Ichikai, Tochigi

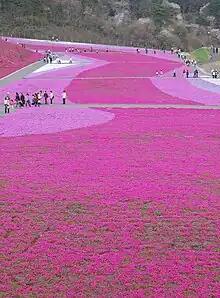
Shibazakura Park in Ichikai

Per Japanese census data, the population of Ichikai has remained relatively steady over the past 30 years.